Ukrainian Shield

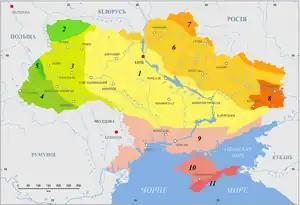

In geology, the Ukrainian Shield or the Ukrainian Crystalline Massif is the southwest shield of the East European craton. It has an area of about and is approximately long and up to wide.